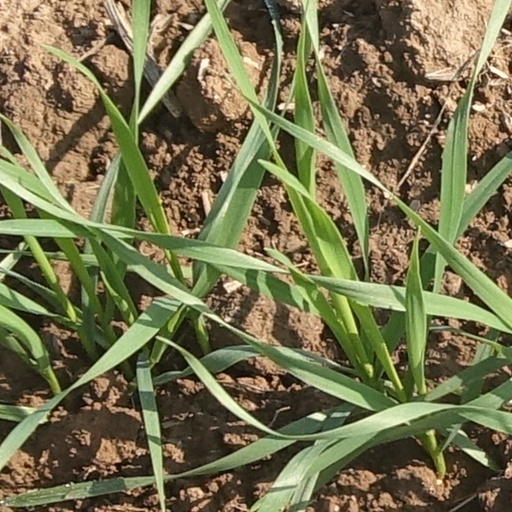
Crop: wheat